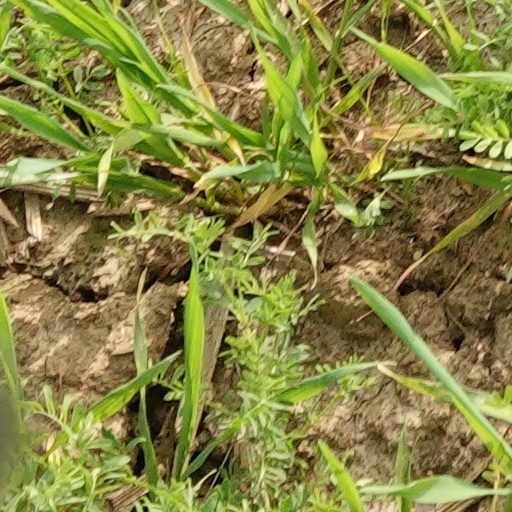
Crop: wheat